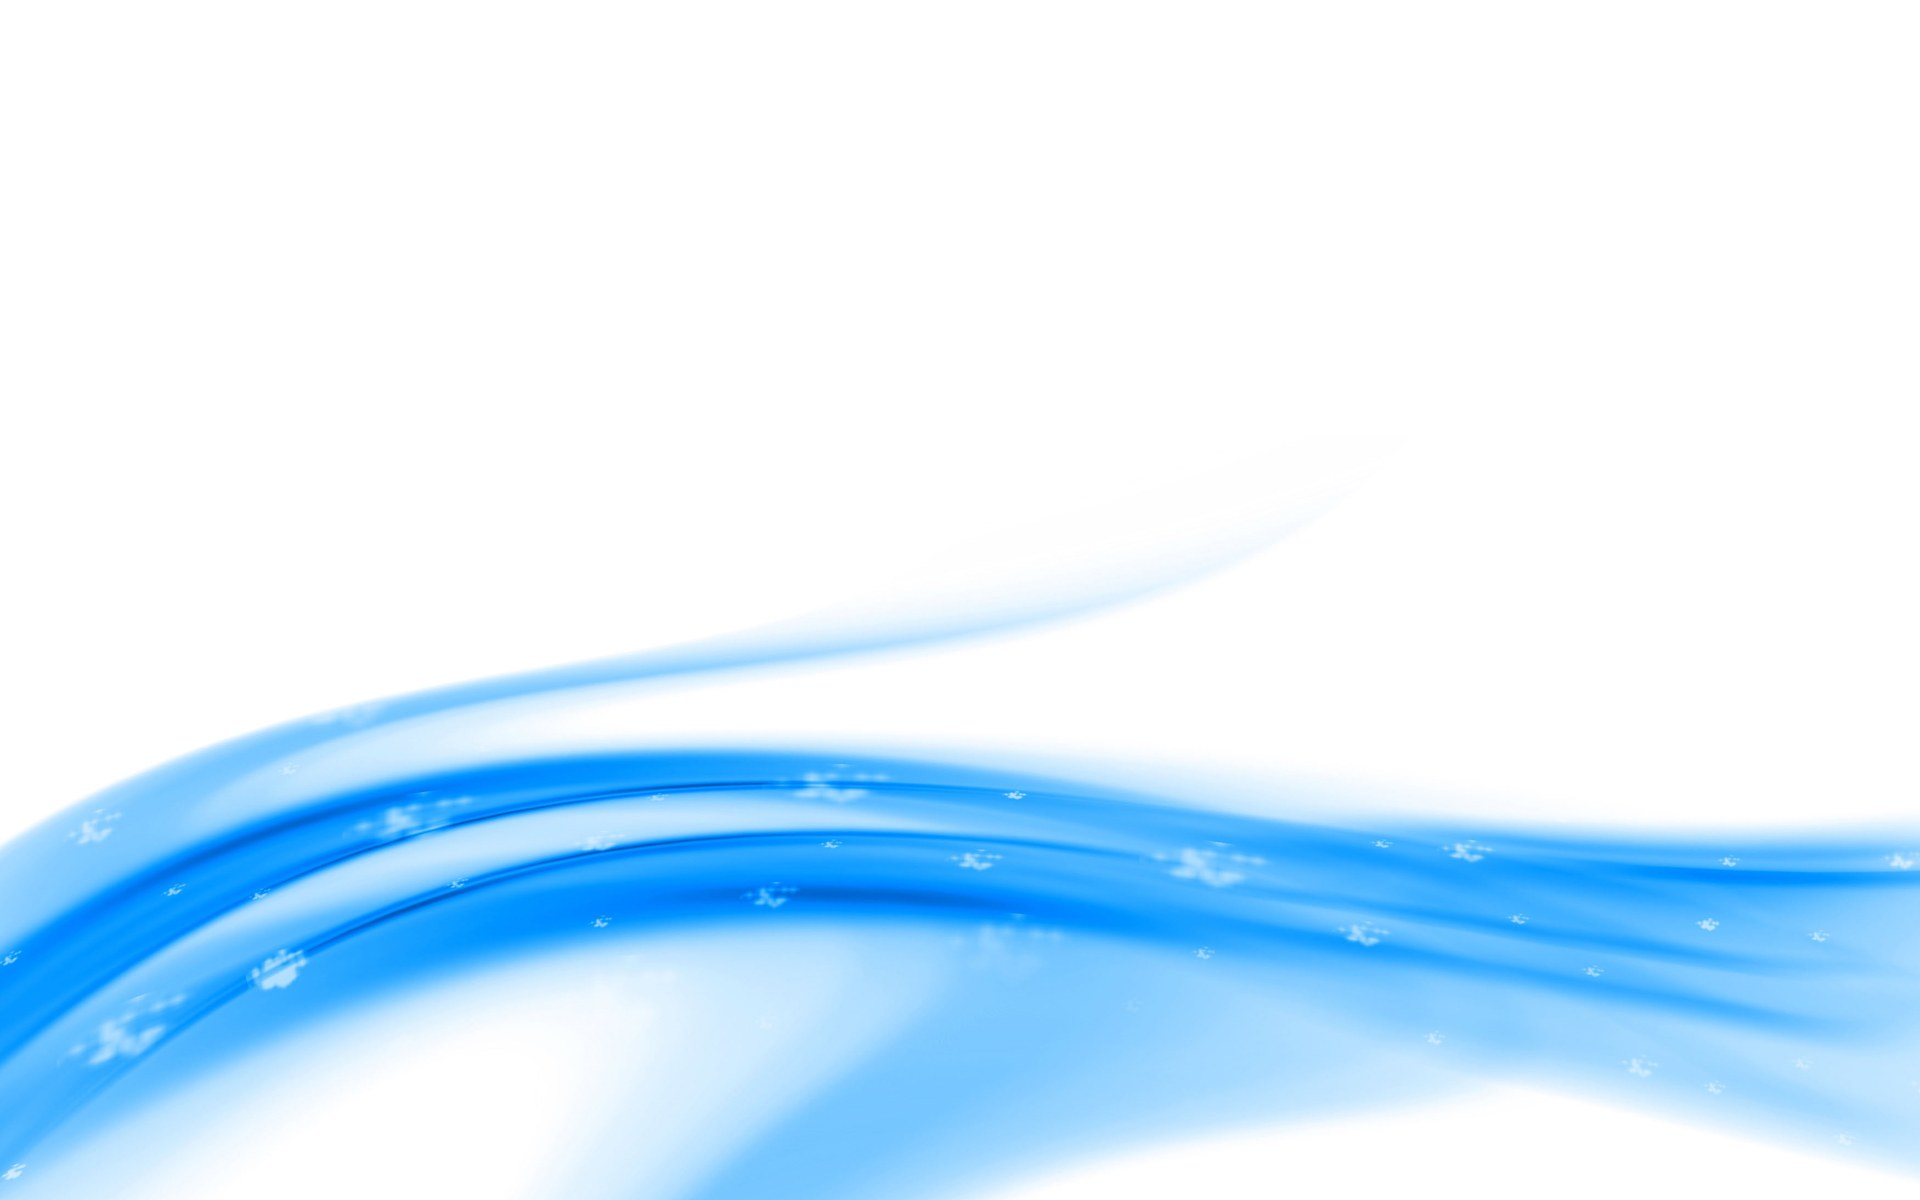
blue, swirls, waves, wind, color, calm, water, aqua, liquid, azure, line, electric blue, wave, graphics